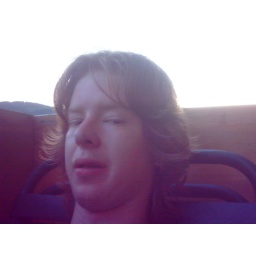
sitting in the chair on my balcony.....i was soo high that day lol